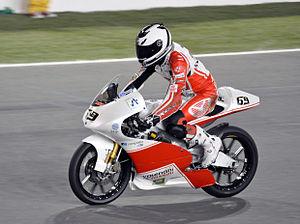
Louis Rossi, né le 23 juin 1989 au Mans est un pilote de vitesse moto Français.